Question: Please indicate a possible affordance area of the bench that can be used for sitting
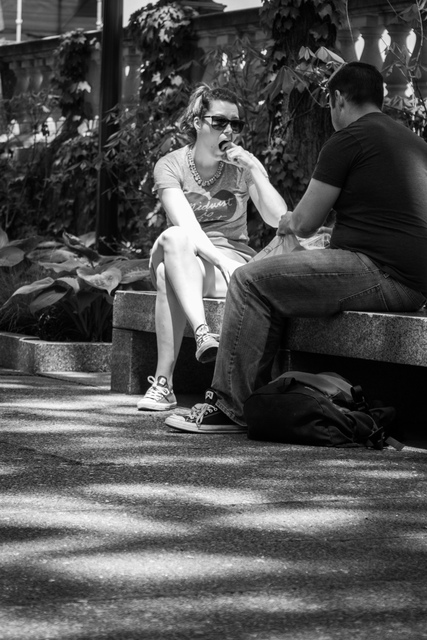
Answer: [114, 288, 426, 365]